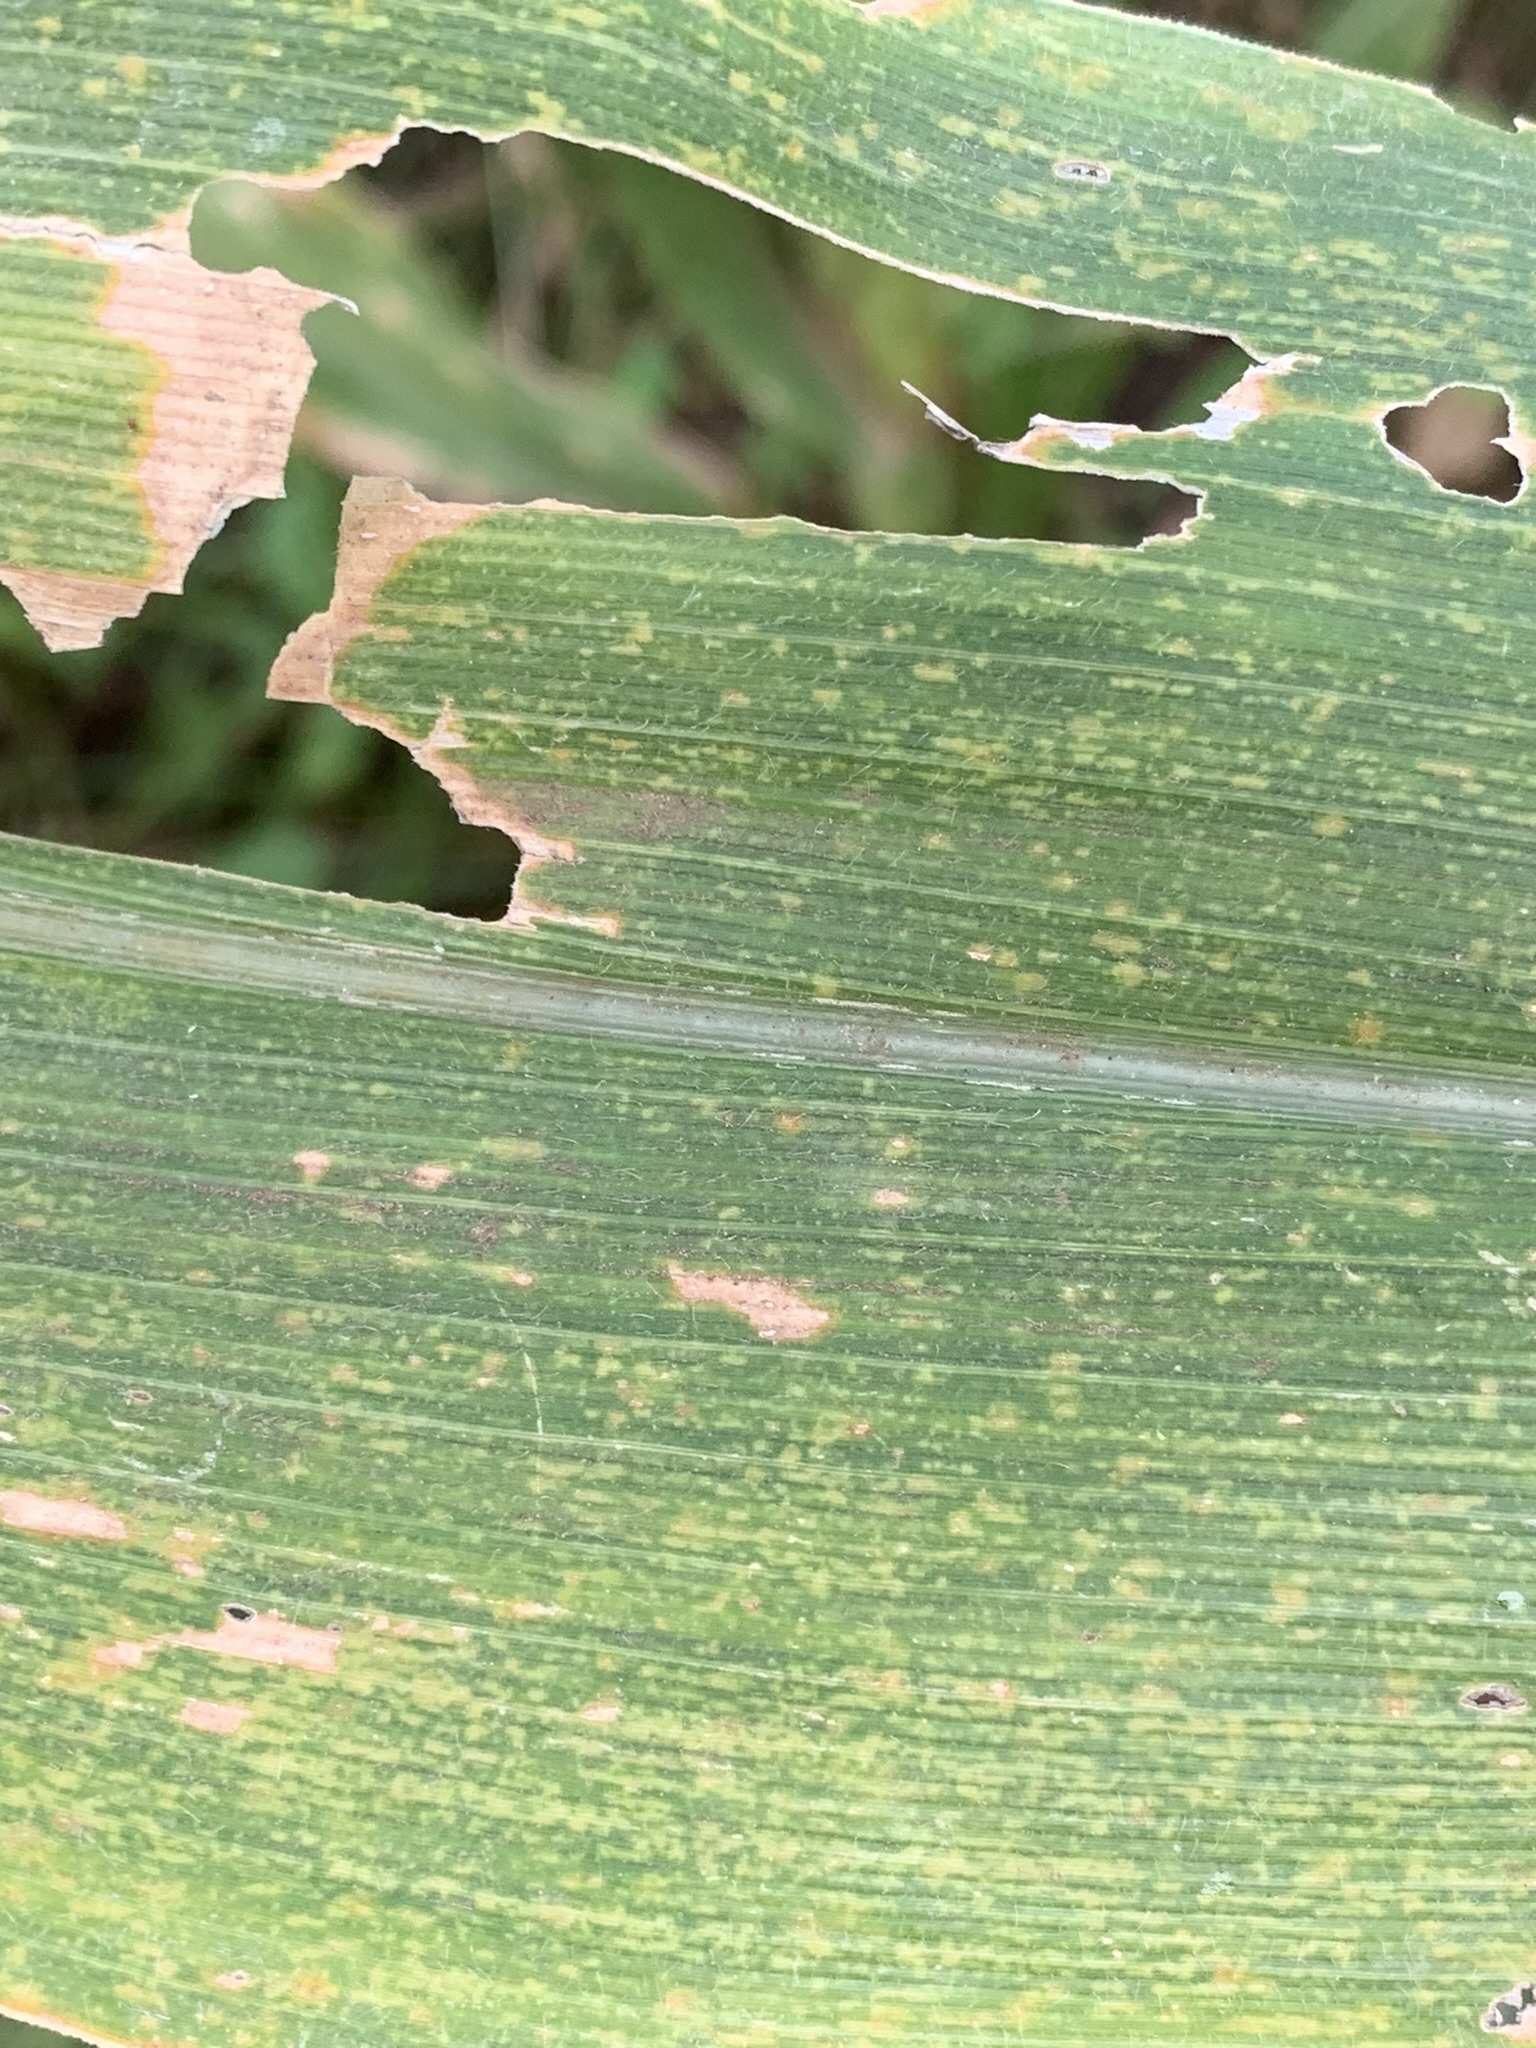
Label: MLN